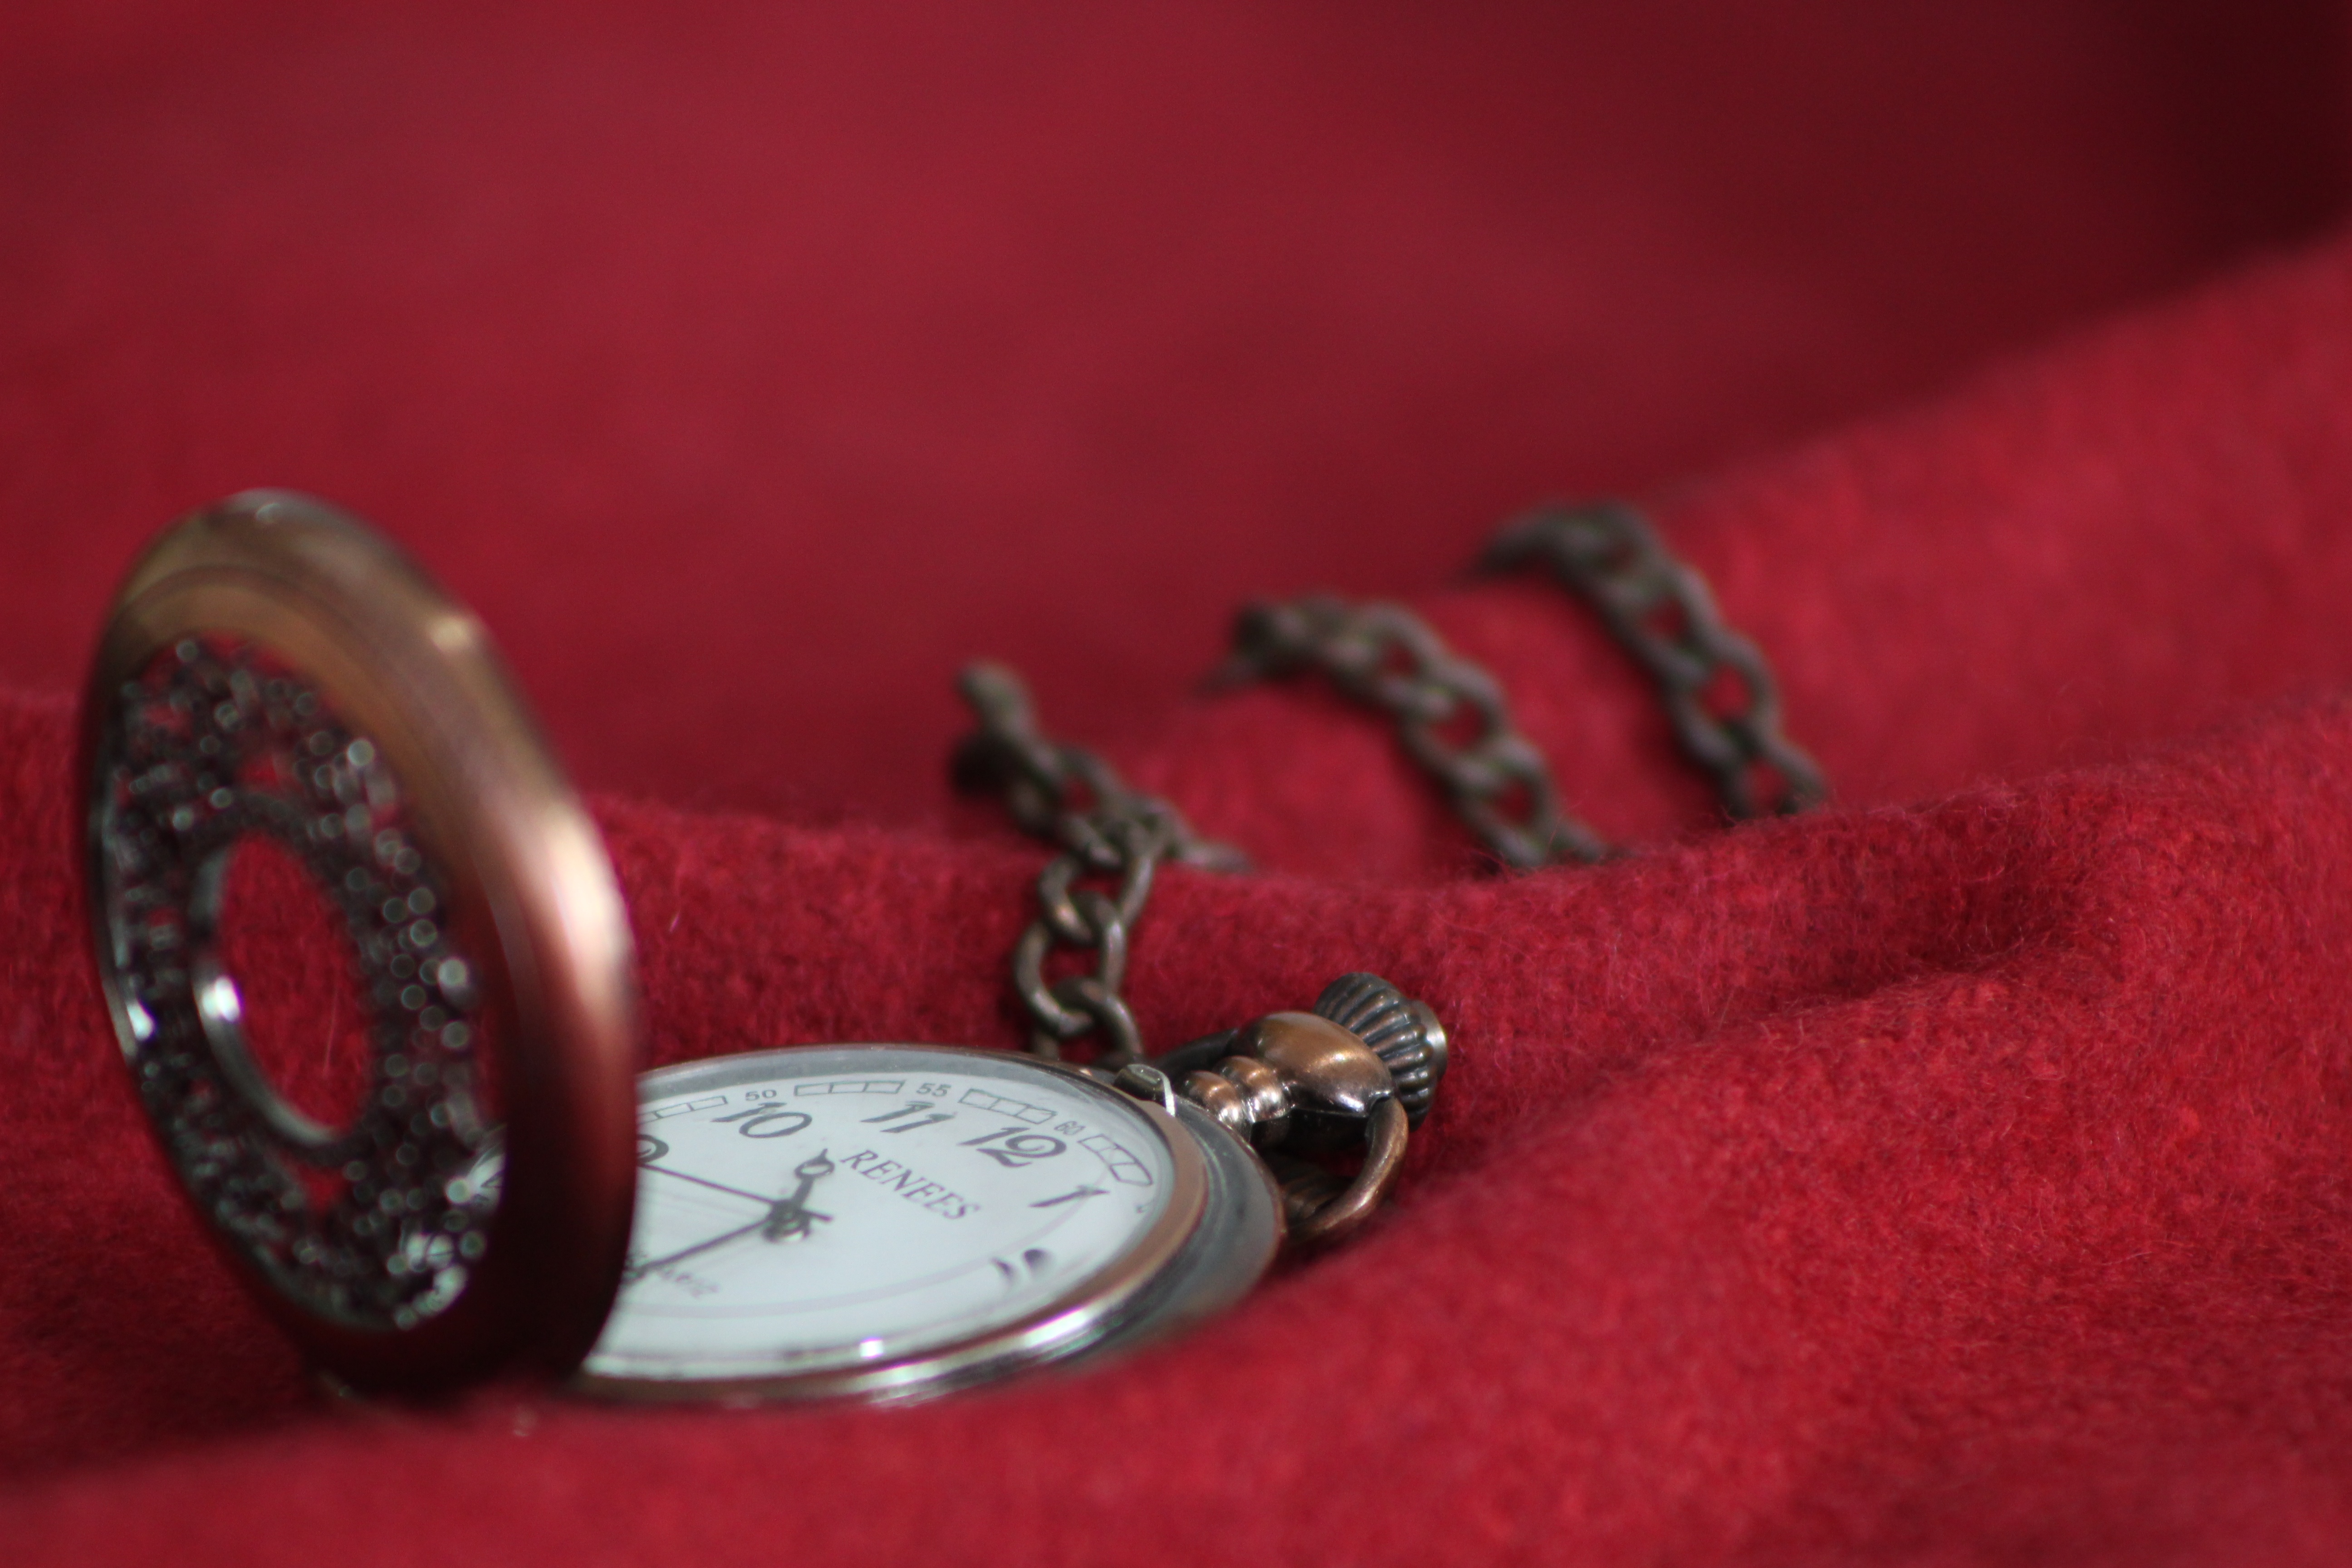
watch, hand, red, bracelet, jewellery, locket, fashion accessory